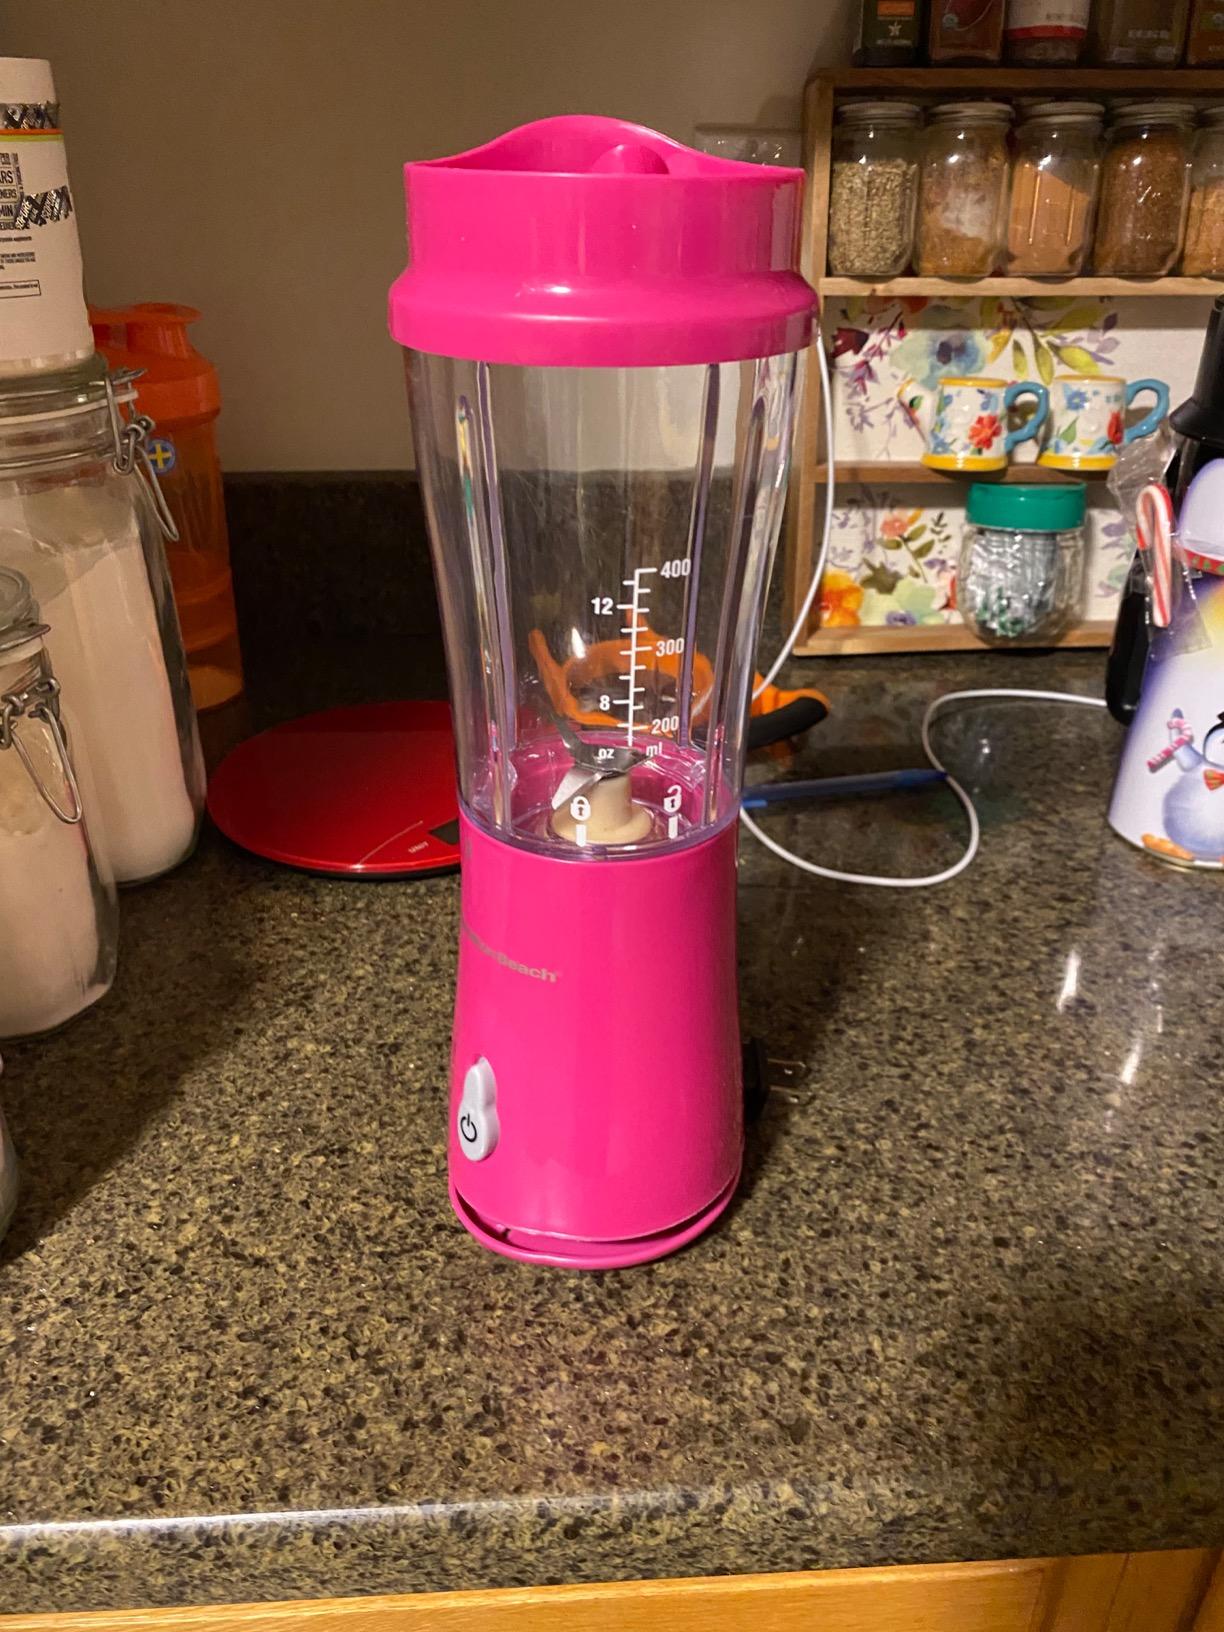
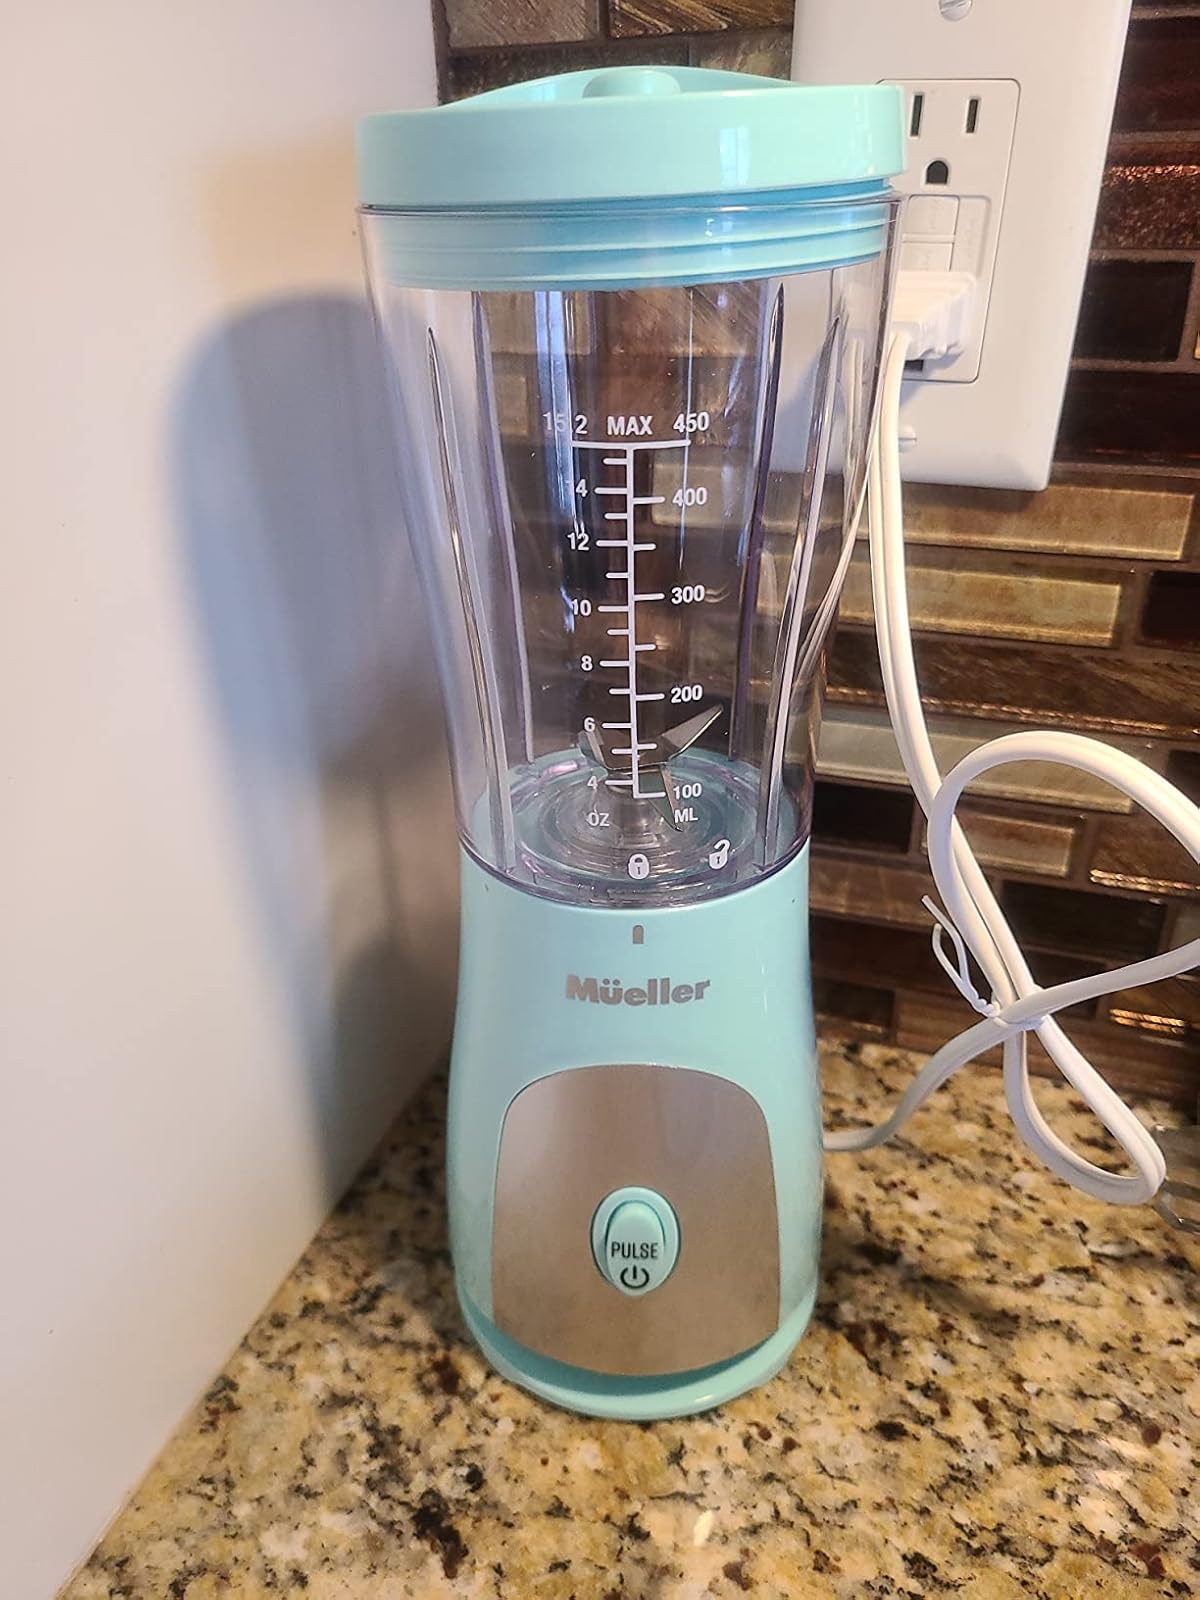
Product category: items_blender
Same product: no